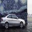
Label: automobile